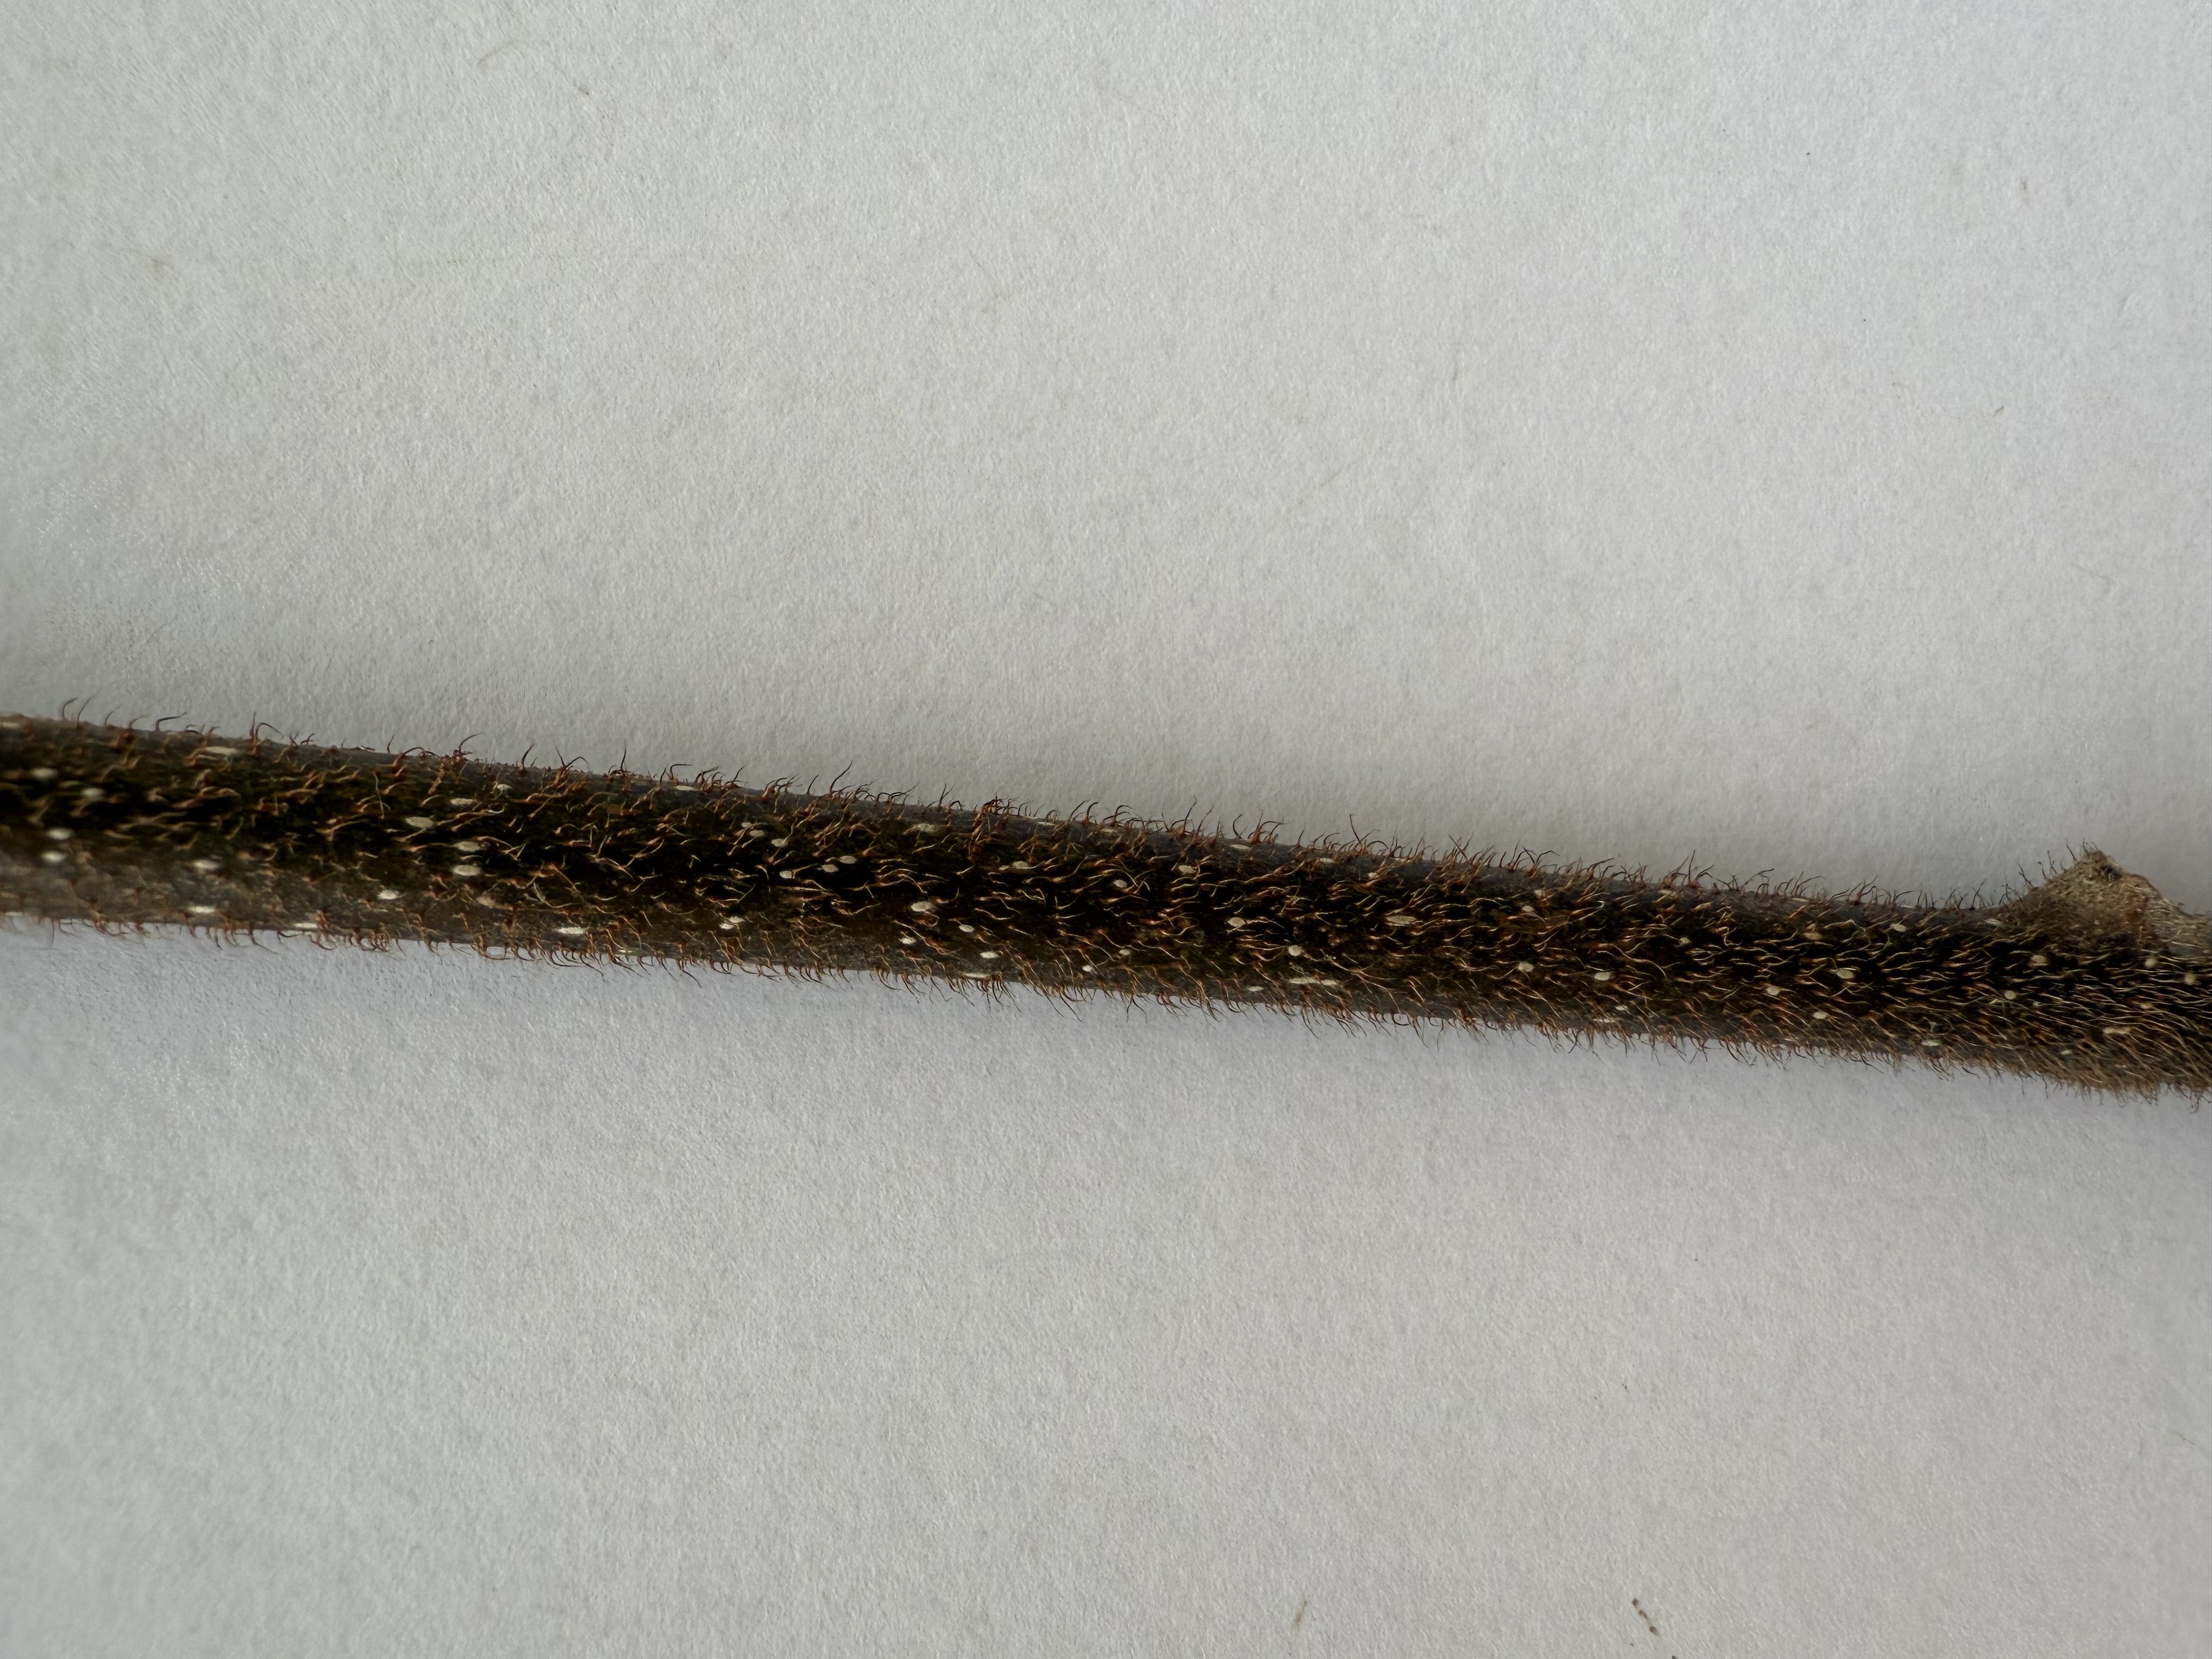
Variety: Kiwi